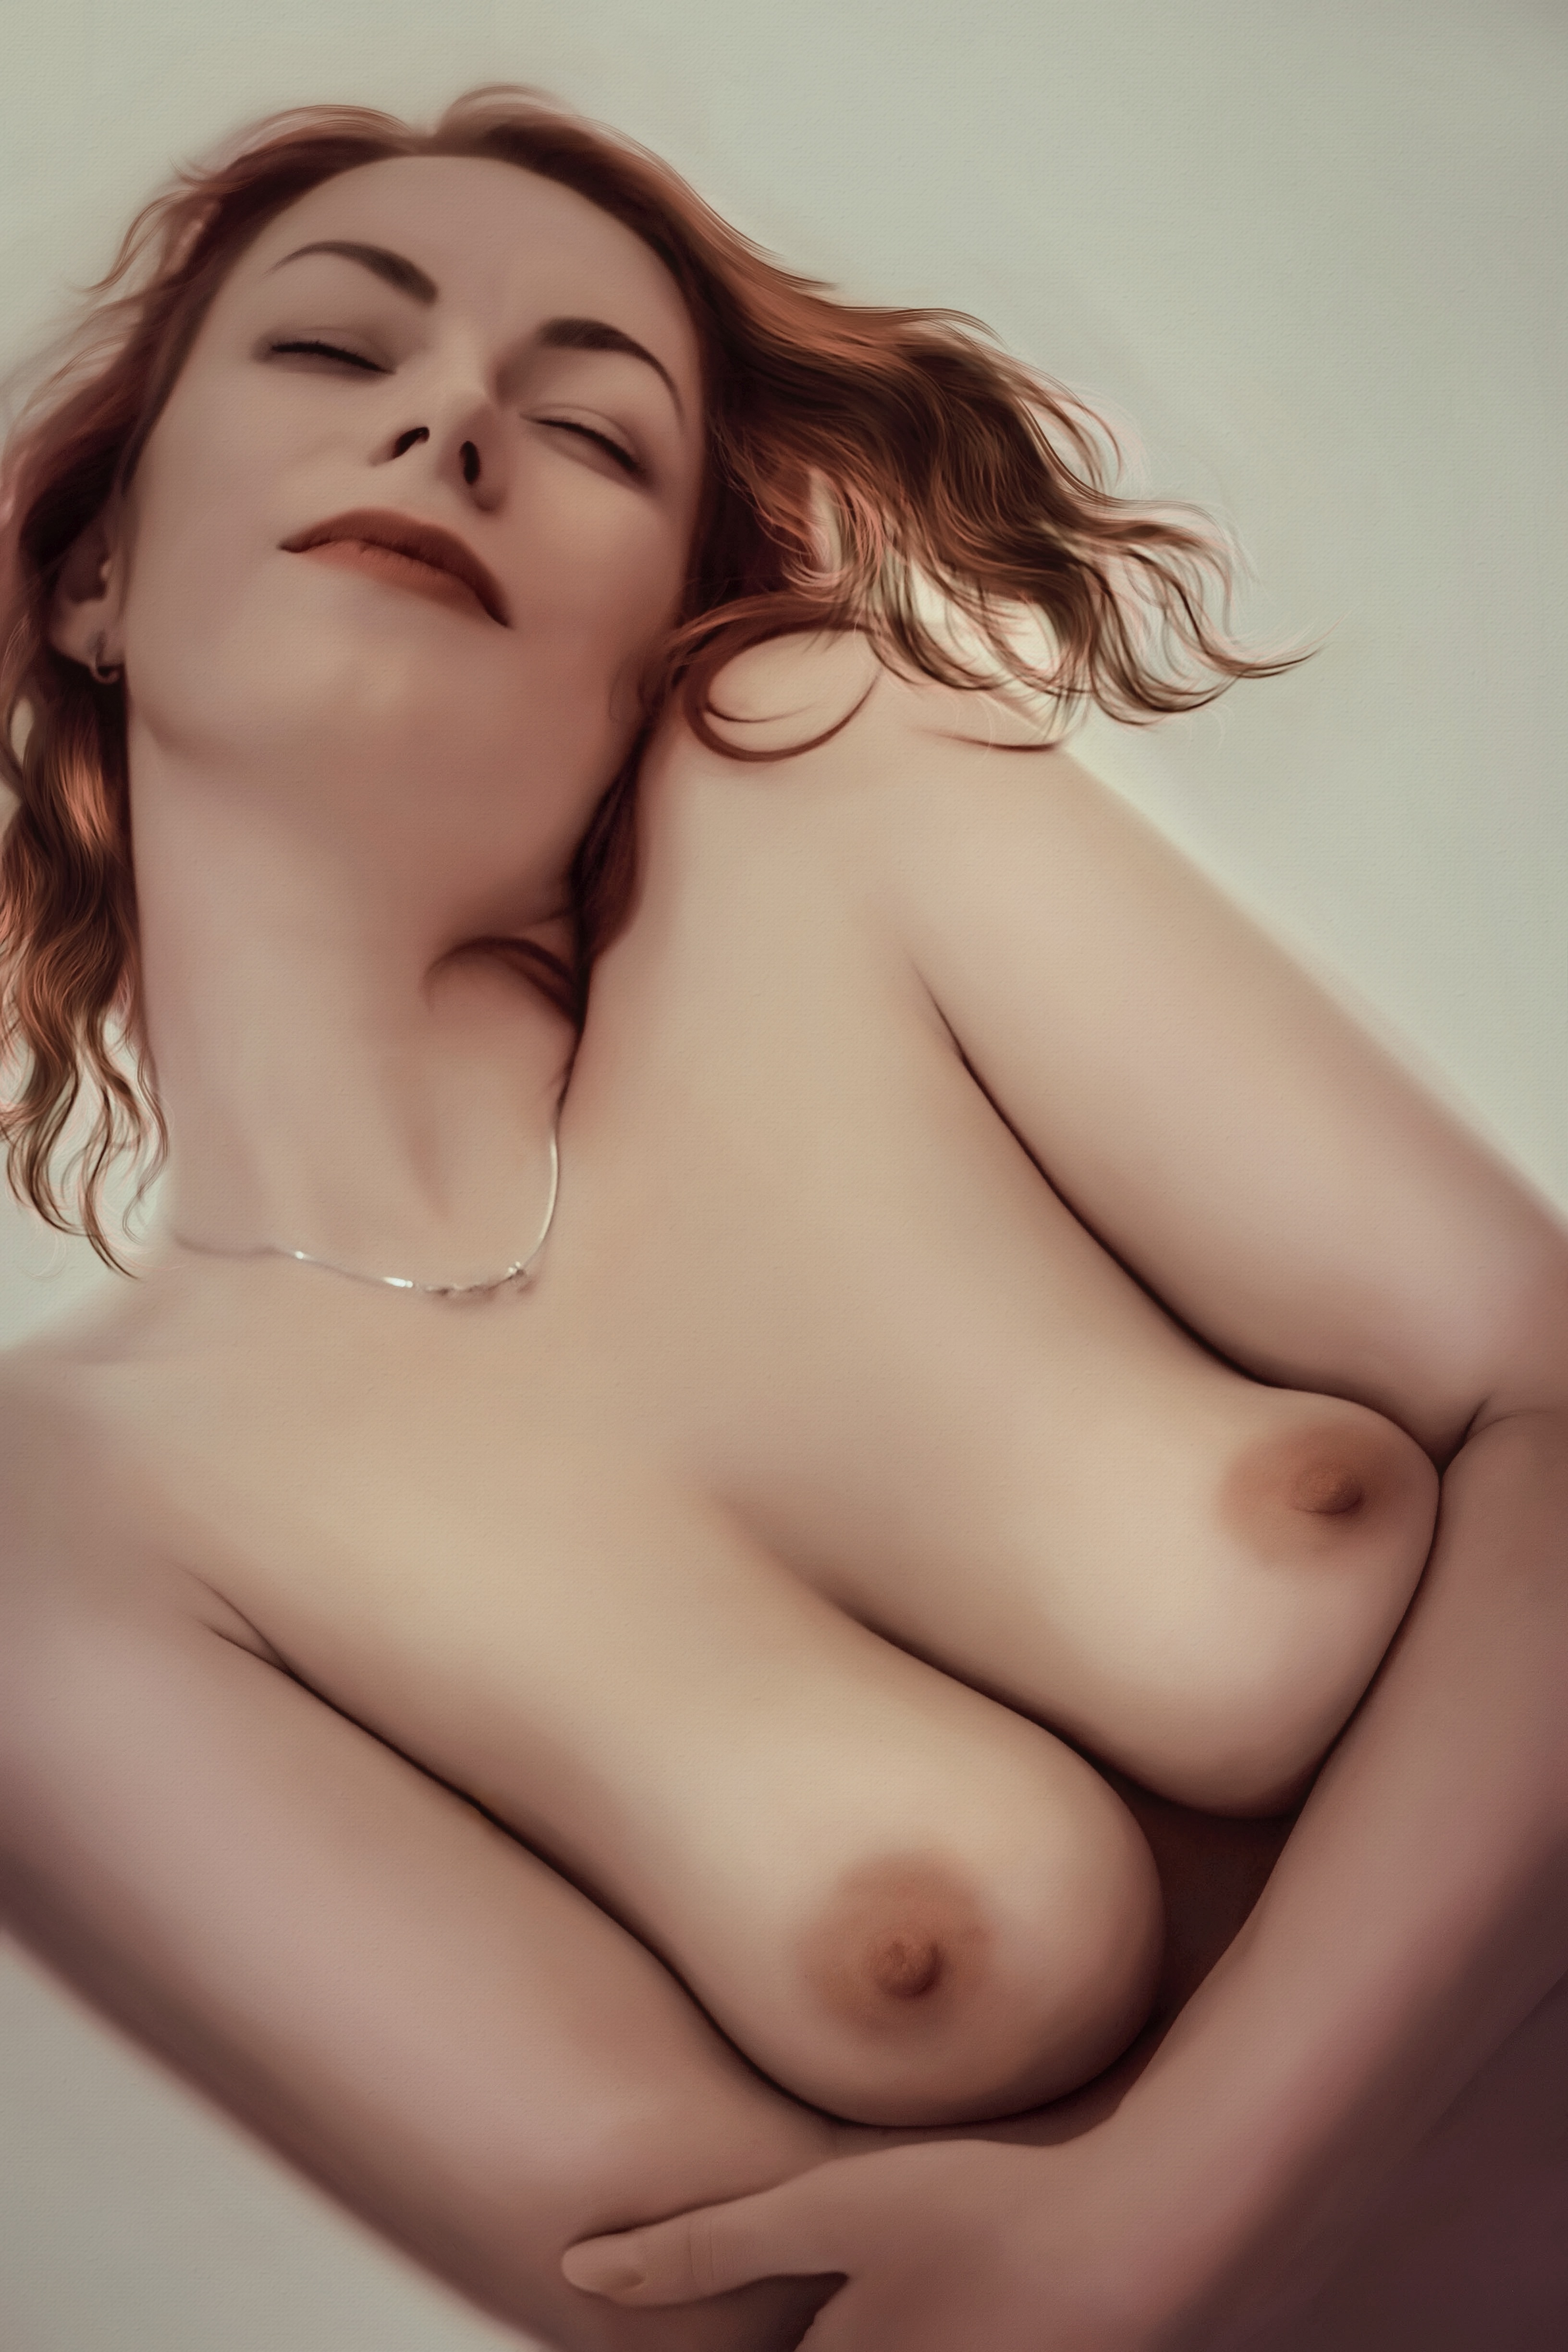
hand, person, girl, woman, hair, photography, chain, leg, portrait, model, finger, clothing, hairstyle, mouth, chest, long hair, human body, black hair, lips, breast, tenderness, nipple, erotica, interaction, photo shoot, brown hair, undergarment, art model, supermodel, gravure idol